Stryków

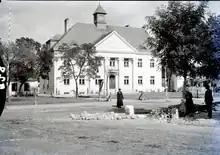
Stryków in the interbellum

In 1902 Stryków was linked by rail to Warsaw and Łódź, which was followed by population growth. This rail link was closed for some years but was reopened in October 2011. Shortly after regaining town rights in 1923, Stryków recovered as a town, with the economy based on shoemaking and tailoring. In Stryków yarn and textiles were produced, and there was a brickyard.